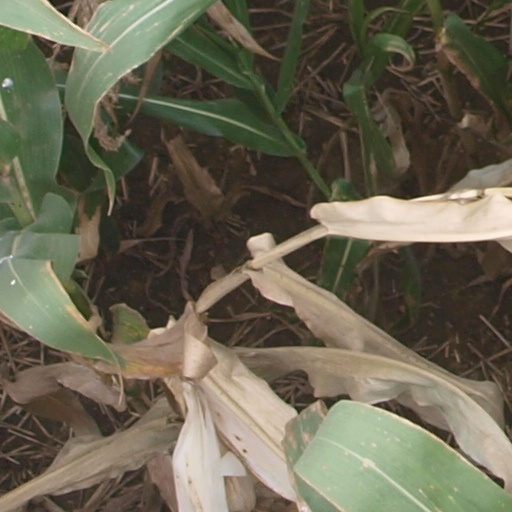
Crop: maize; corn